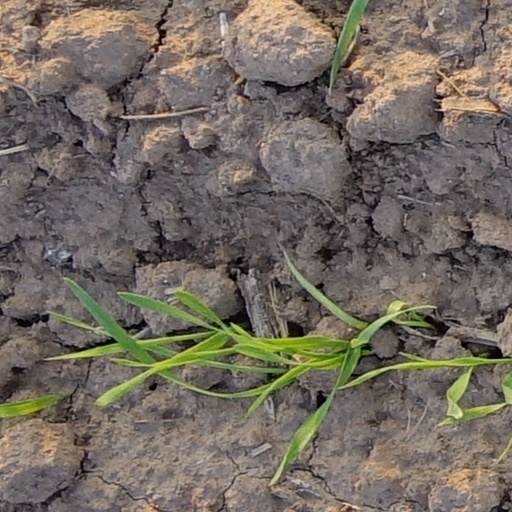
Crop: wheat